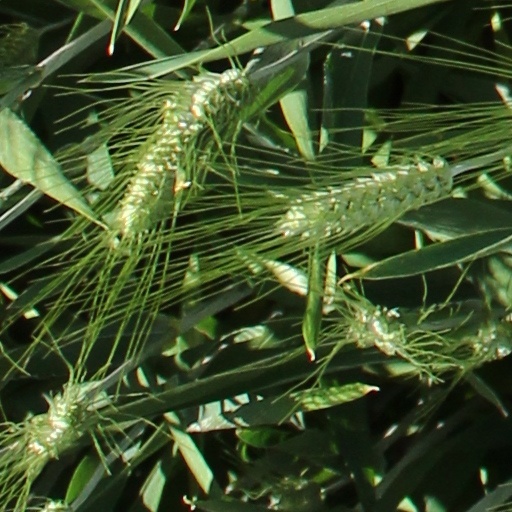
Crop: wheat